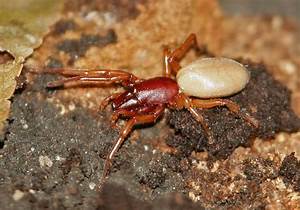
Label: ragno